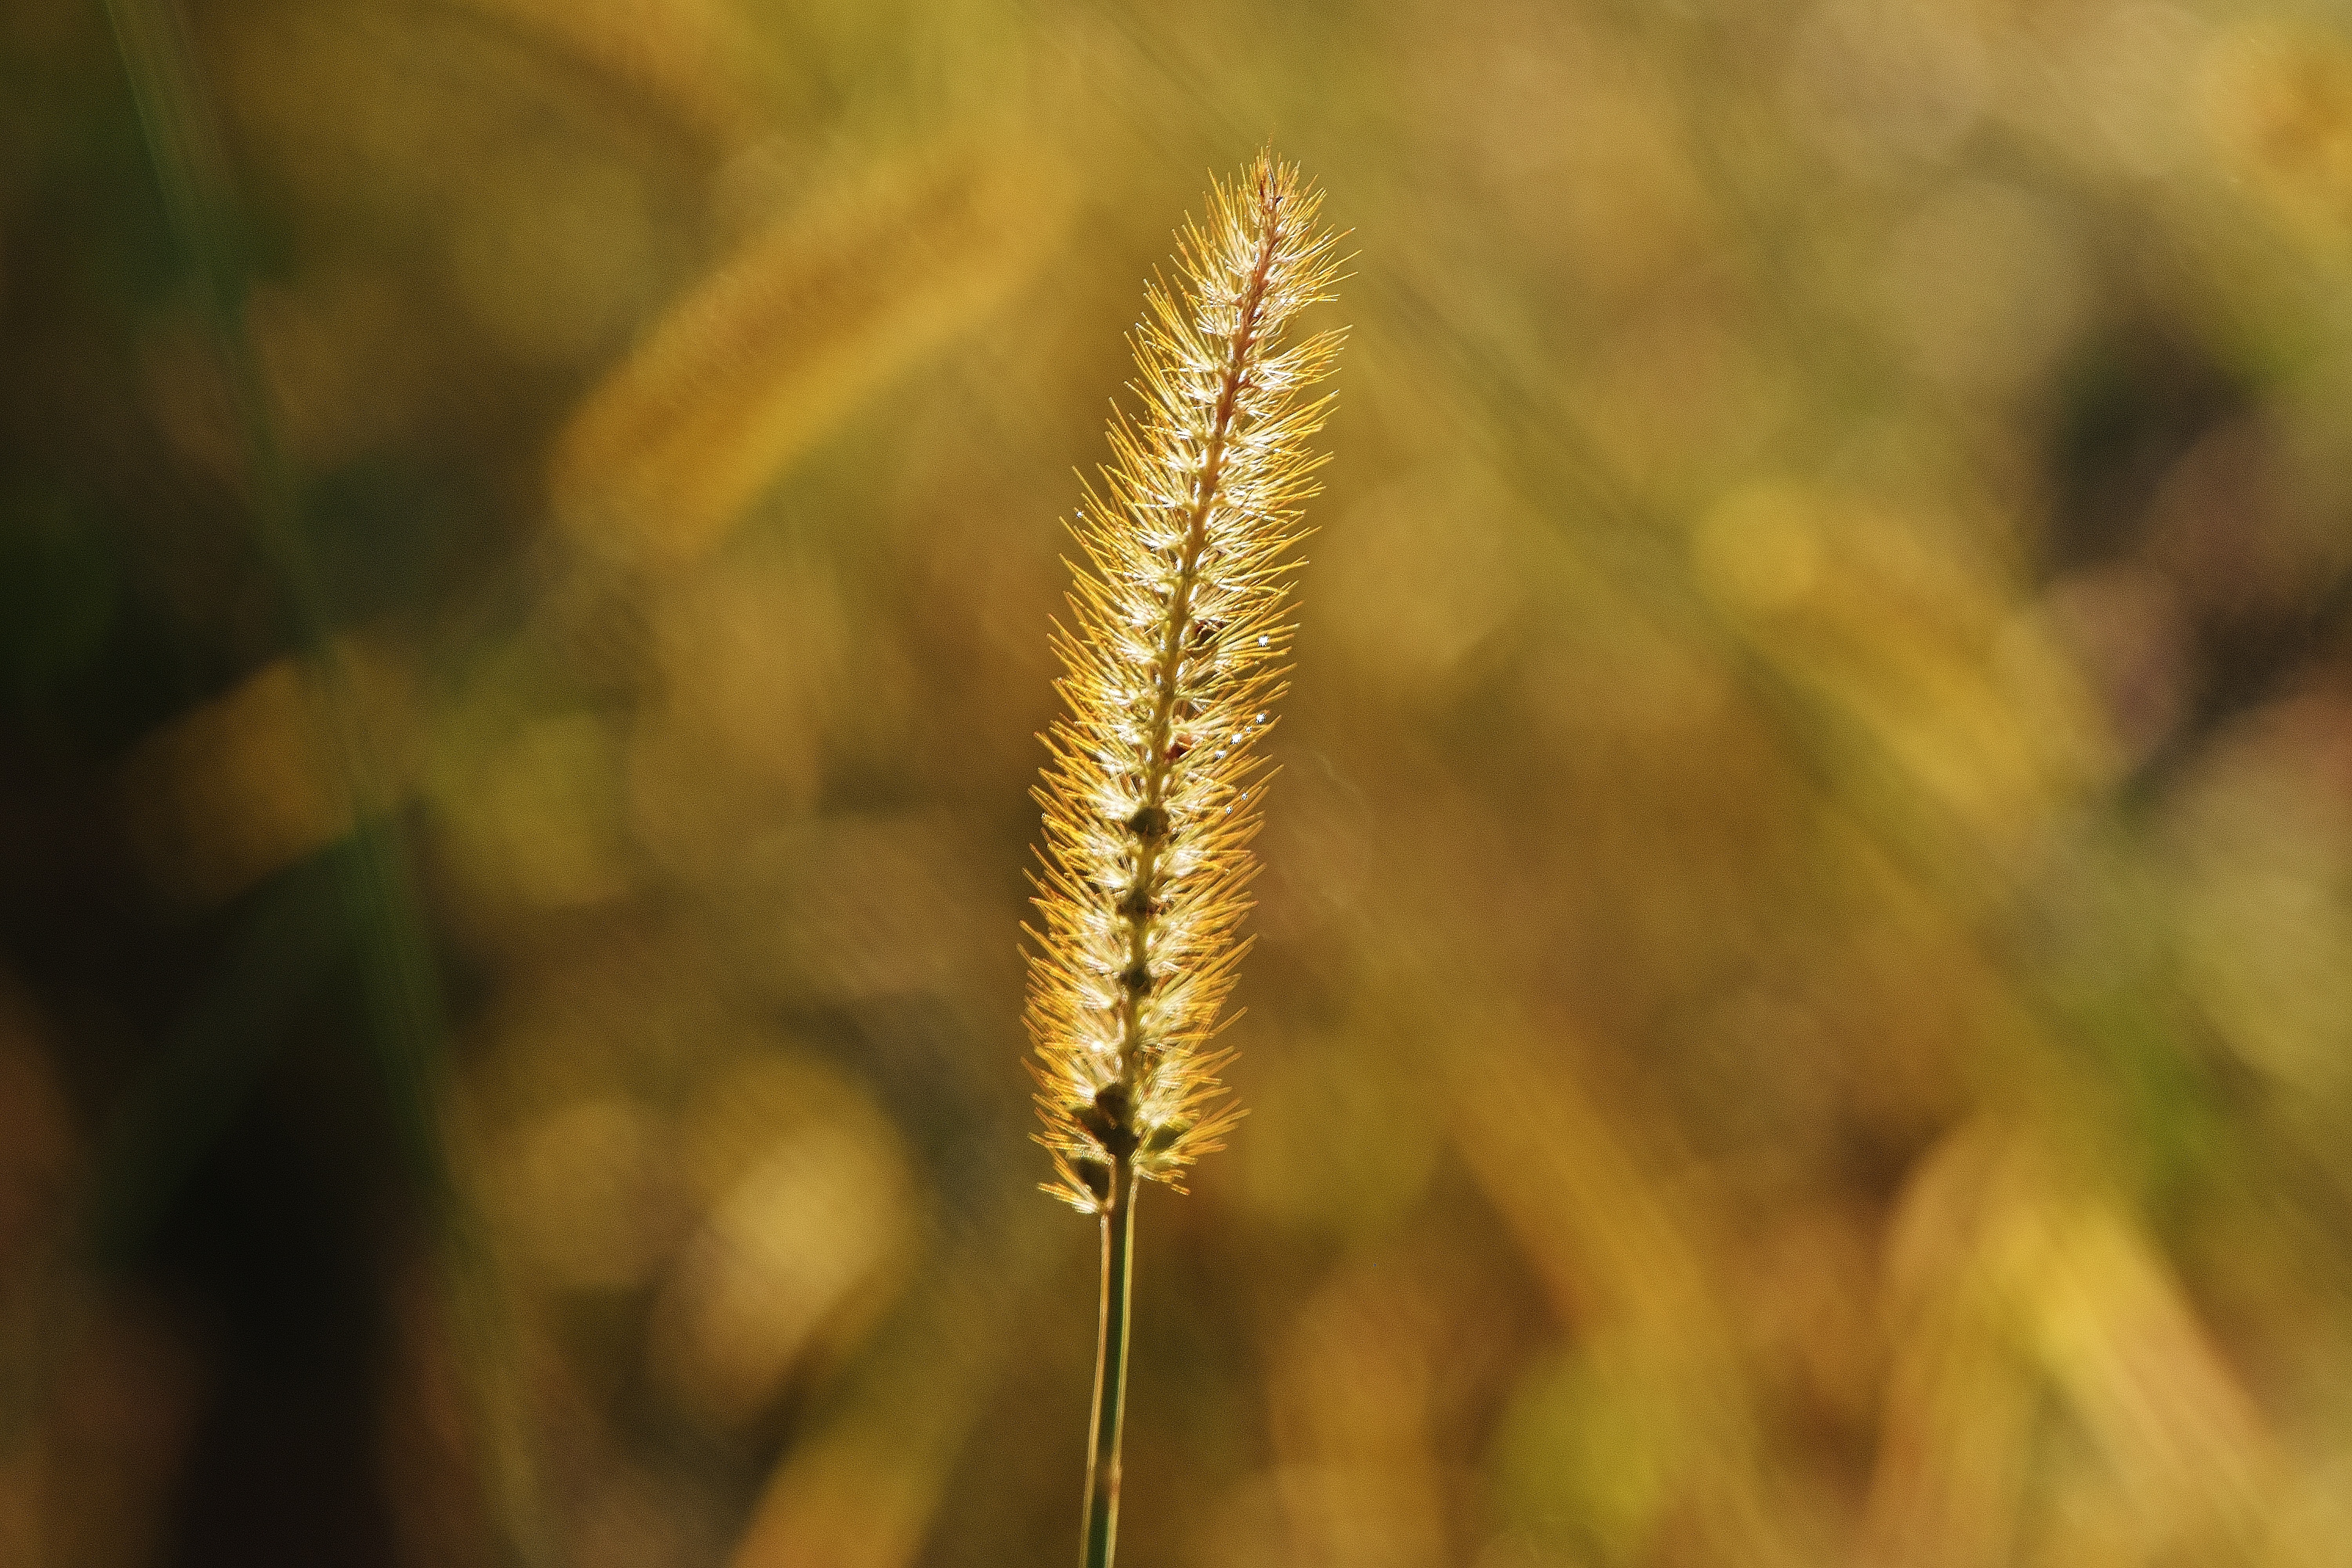
tree, nature, grass, branch, blur, growth, plant, sun, hay, field, wheat, sunlight, leaf, flower, dawn, summer, pollen, food, green, crop, macro, pasture, autumn, soil, botany, blooming, yellow, agriculture, flora, close up, outdoors, bright, beautiful, macro photography, flowering plant, grass family, plant stem, land plant